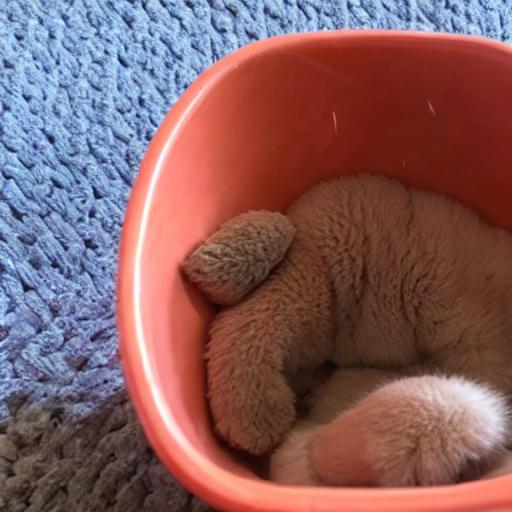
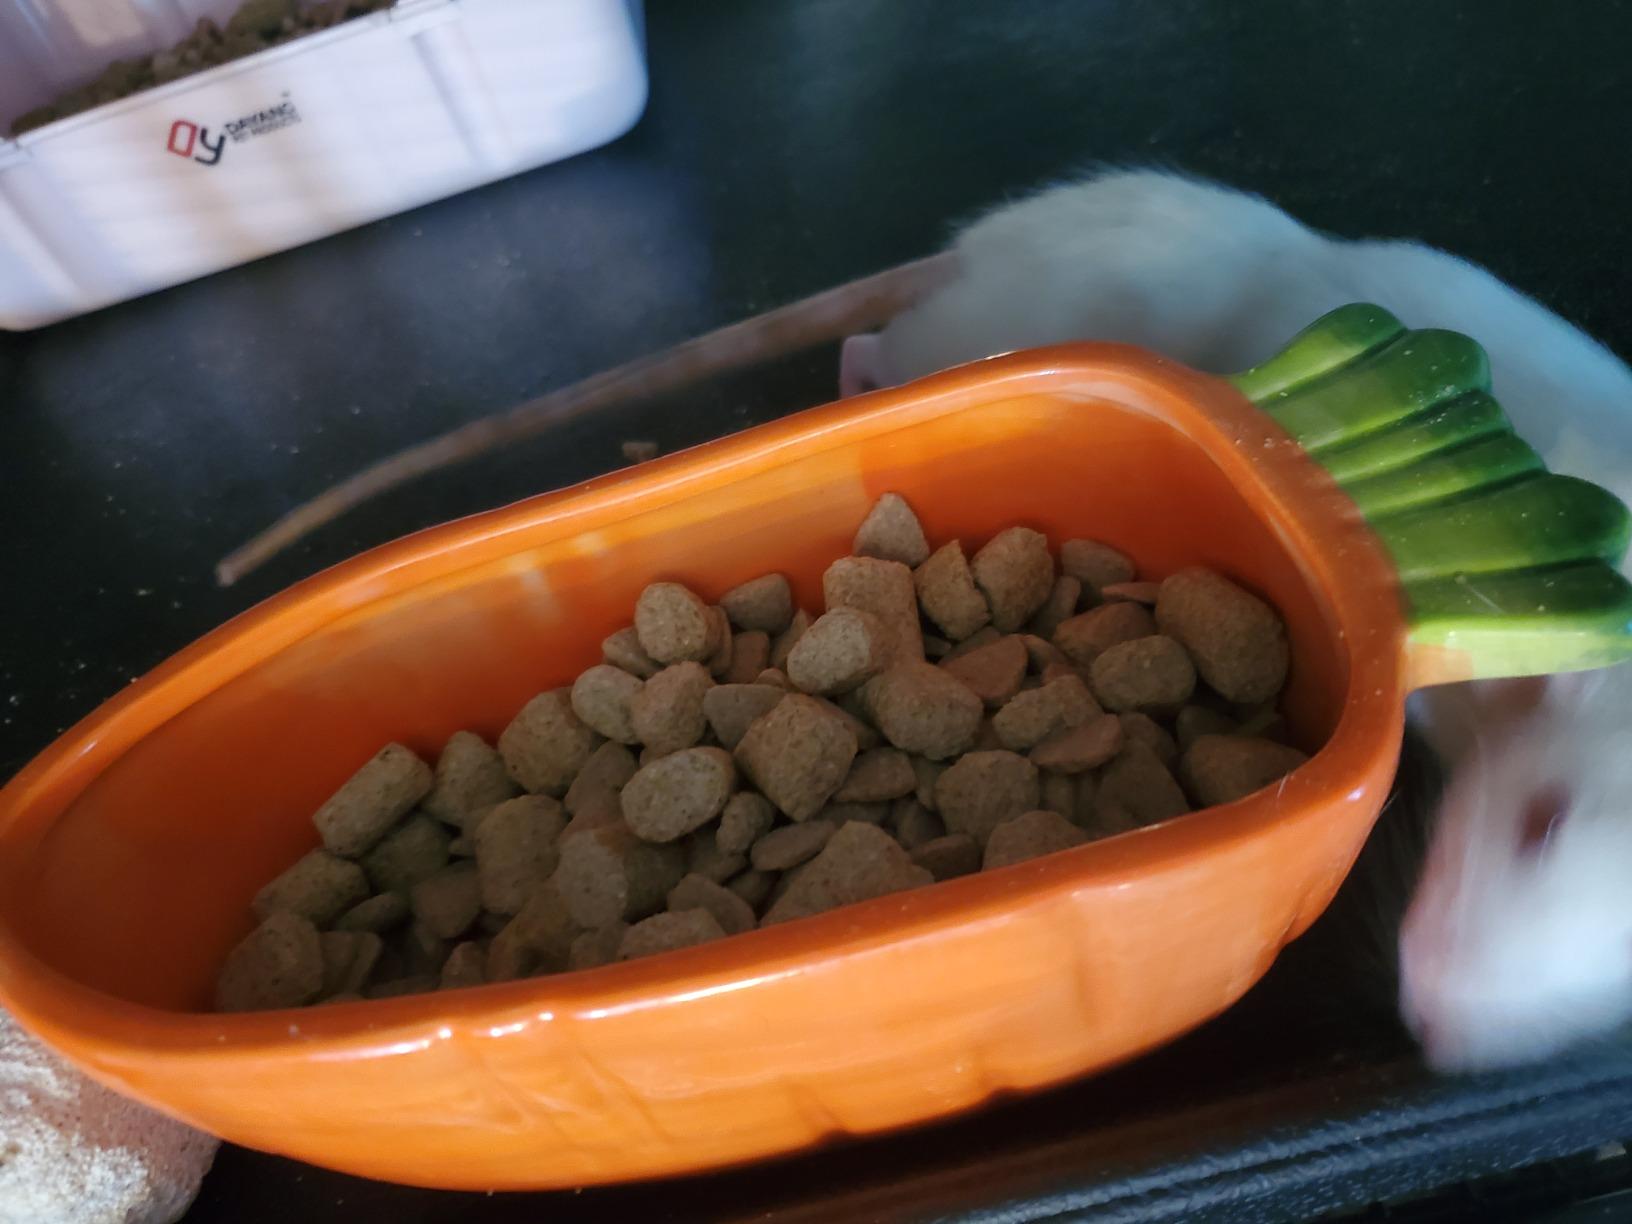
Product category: items_bowl
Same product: no